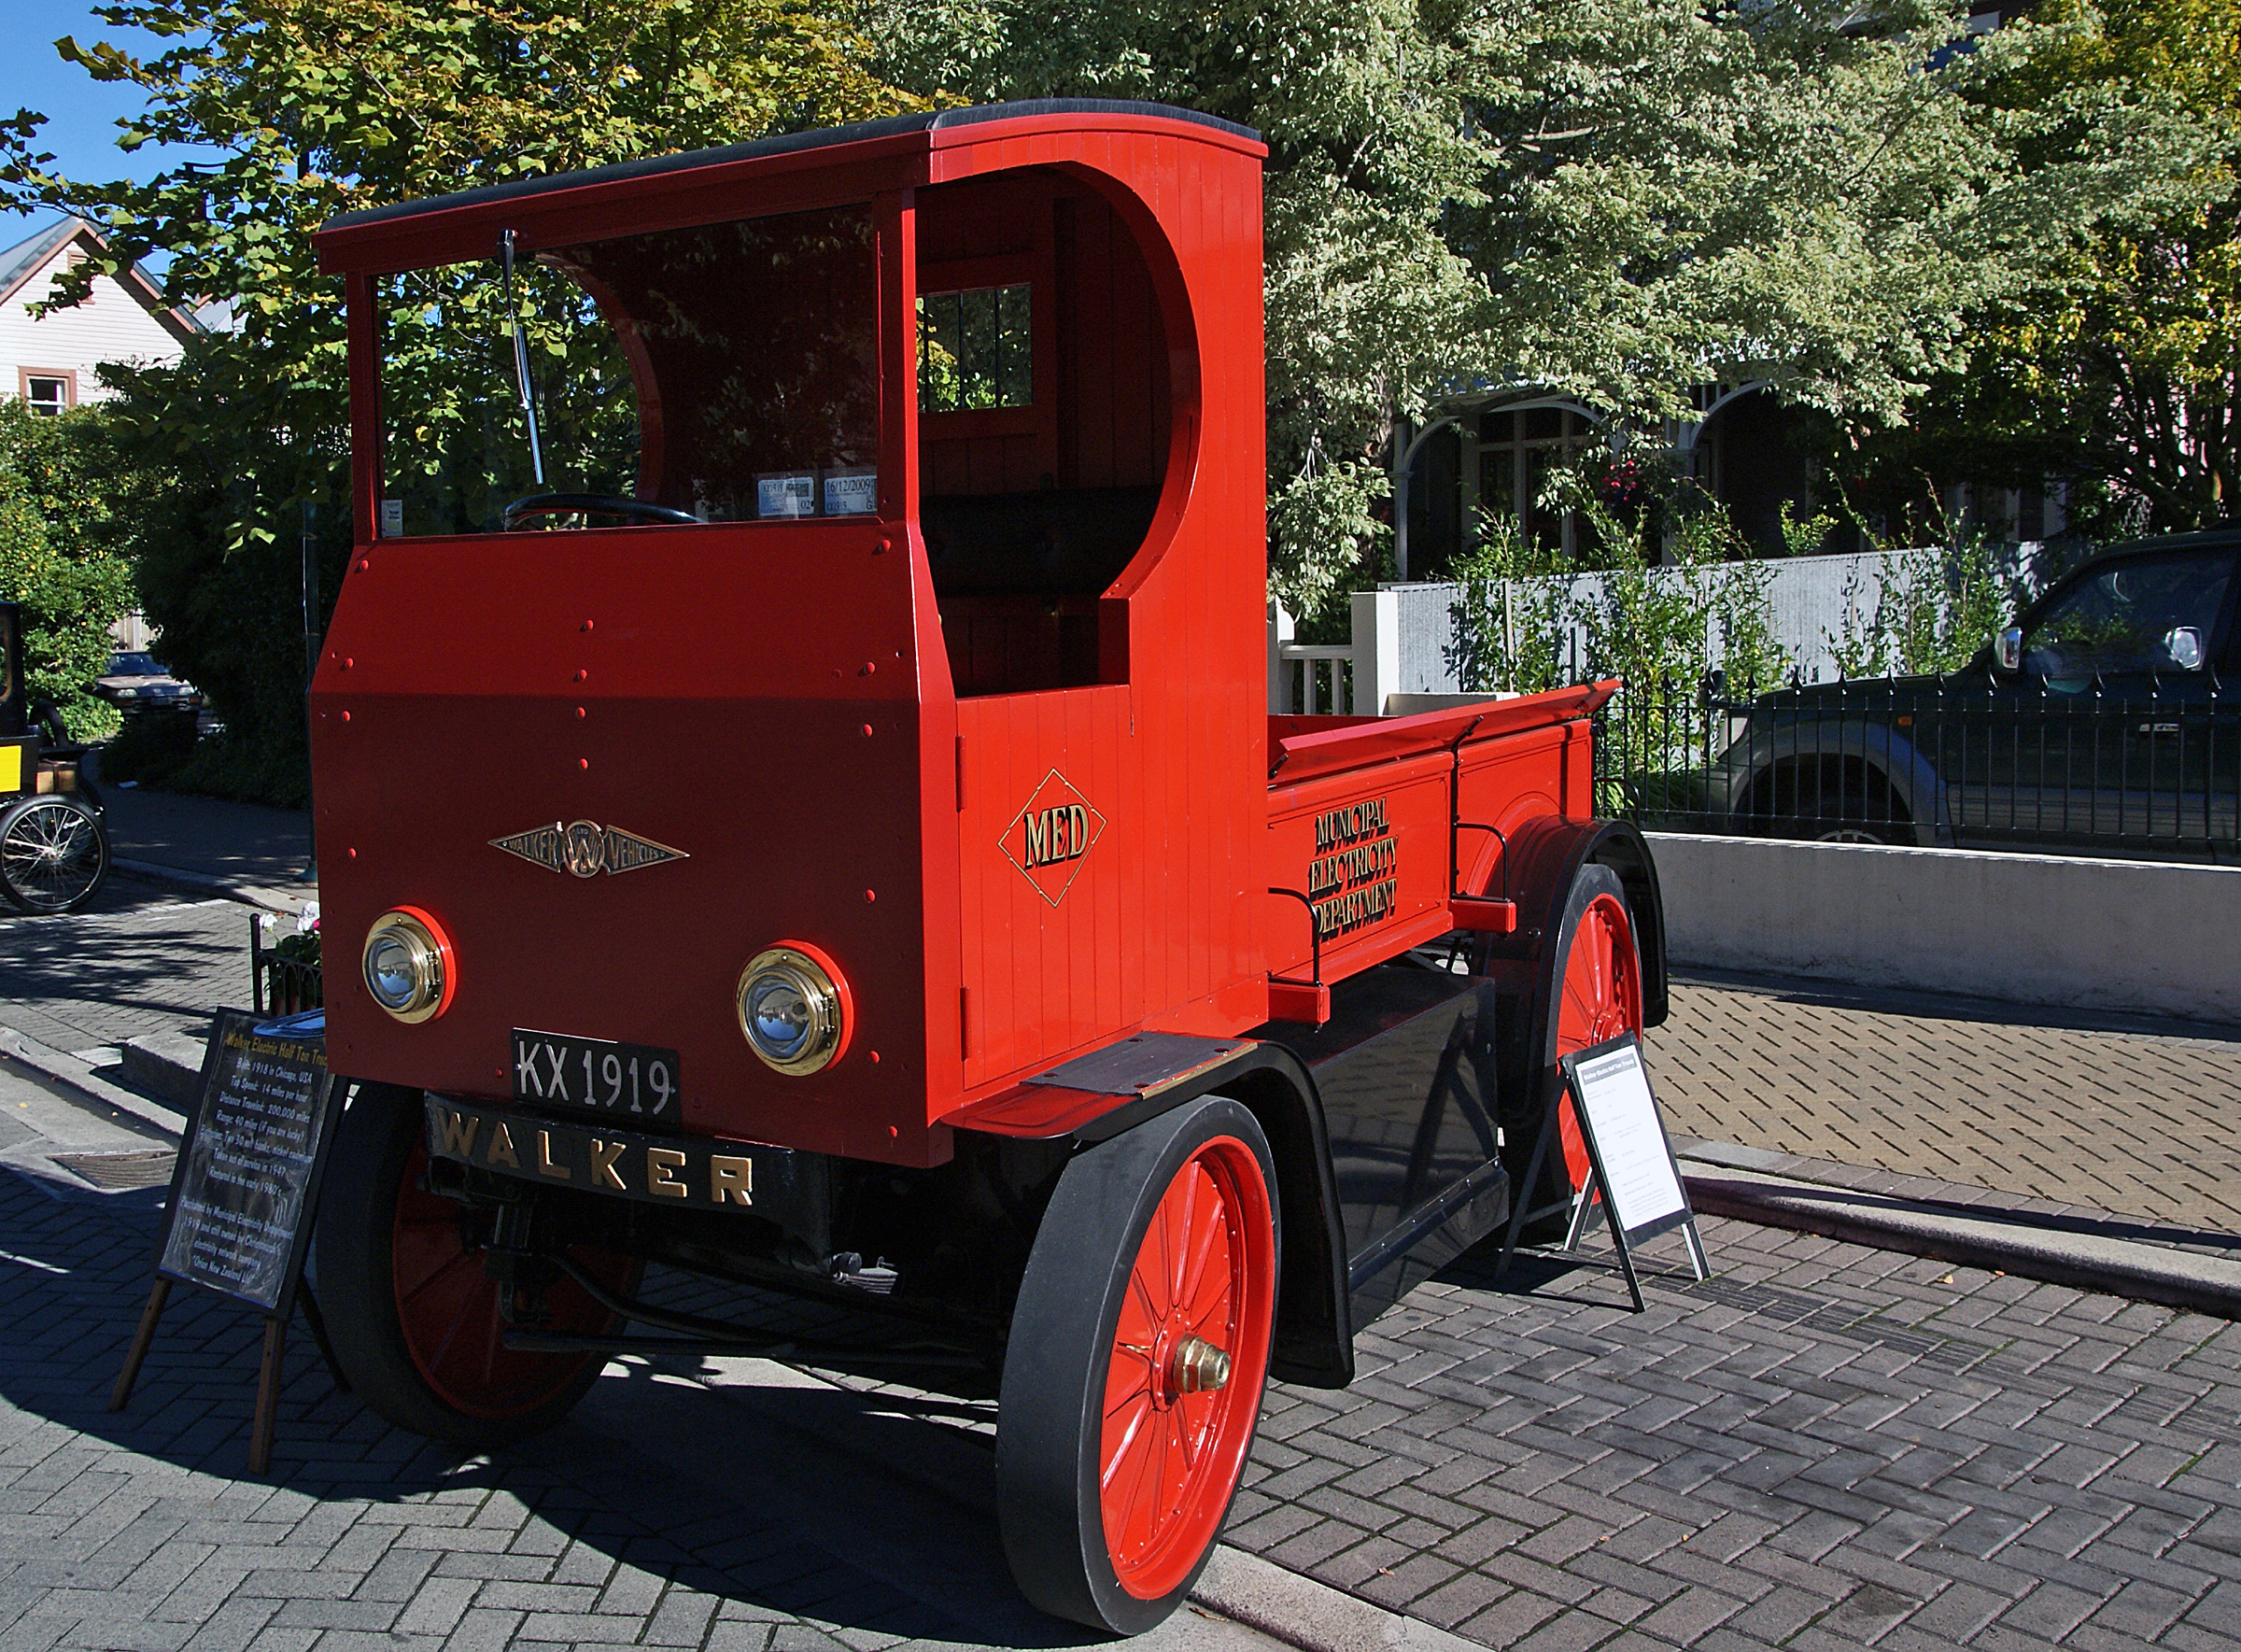
car, transport, truck, red, vehicle, fire department, oldcars, classiccars, vintagecars, autoshow, carshows, motorshow, carparade, redtruck, vintagecarclubs, earlytransport, 1919walkertruck, antique car, land vehicle, fire apparatus